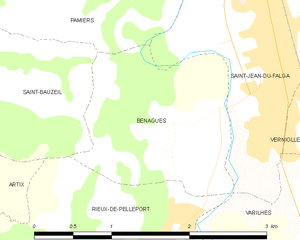
Carte des communes françaises: Benagues
Benagues est une commune française, située dans le département de l'Ariège en région Occitanie.